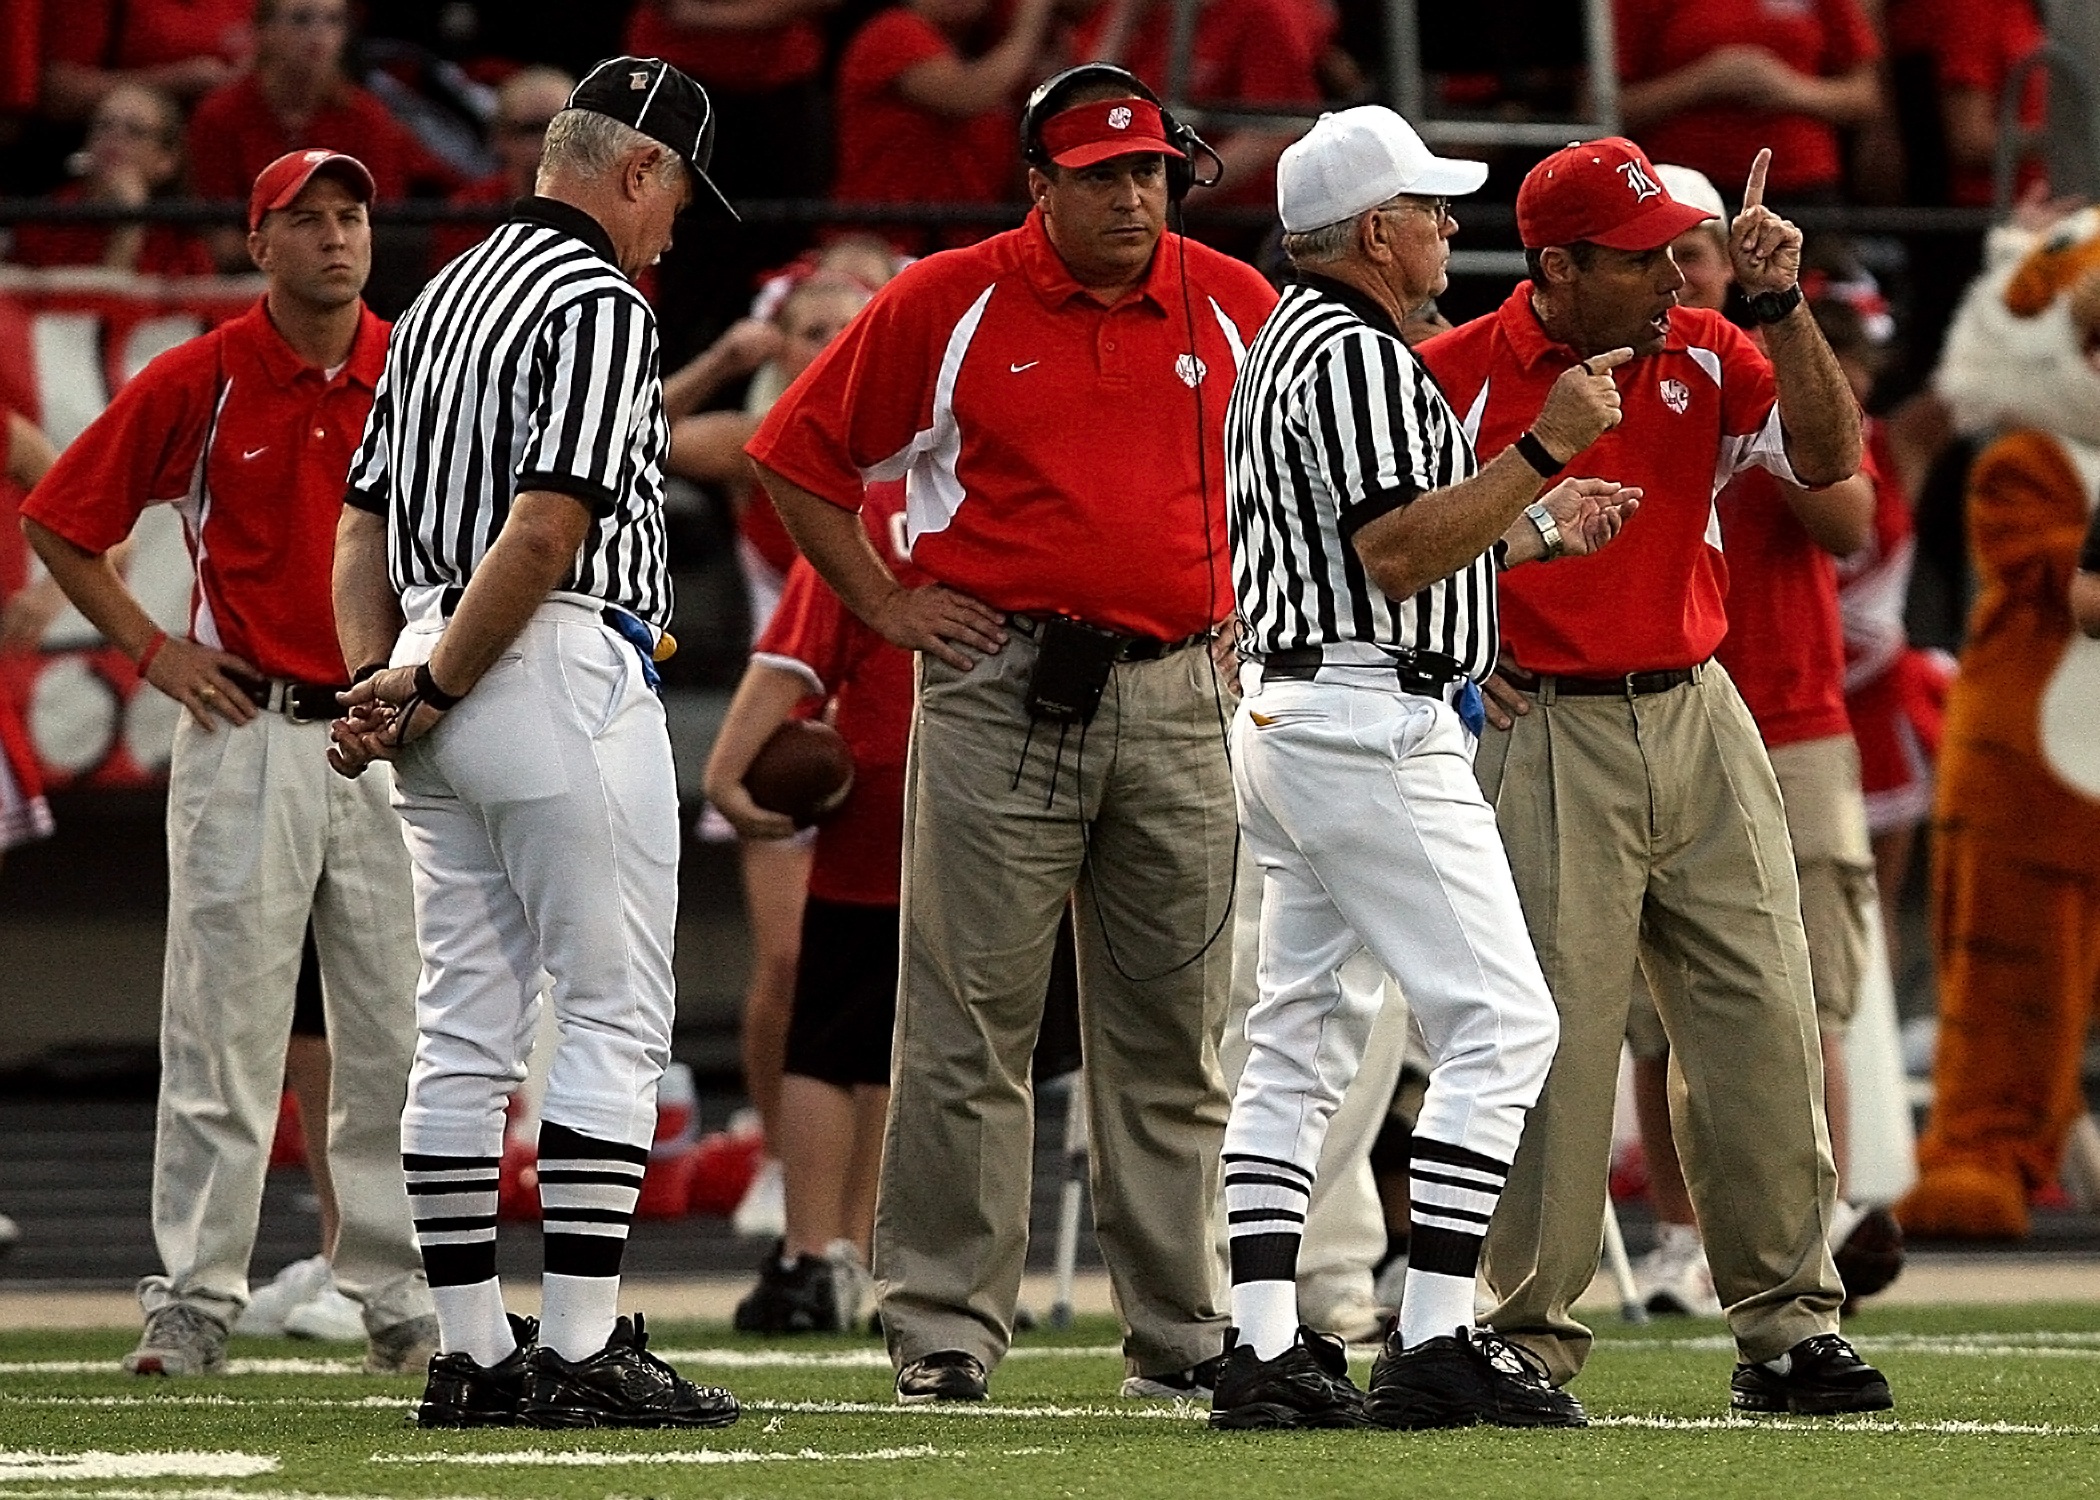
man, baseball, sport, game, male, meeting, standing, communication, stadium, player, striped, conversation, team, relationship, sports, talking, stripes, angry, championship, texas, coaches, tournament, referee, discussion, conflict, confrontation, baseball player, dispute, argue, quarrel, ball game, team sport, body language, sports official, football field, high school football, football coach, infielder, disagreement, argument, uncomfortable, ruling, college baseball, competition event, bat and ball games, baseball positions